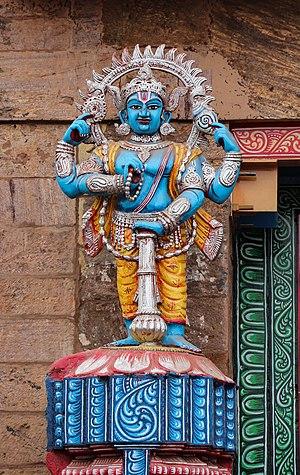
Statue de Vijaya à l'entrée du temple de Jagannath à Puri, Inde
Jaya et Vijaya sont deux demi-dieux gardiens des Portes de la demeure de Vishnu, connue comme Vaikuntha.